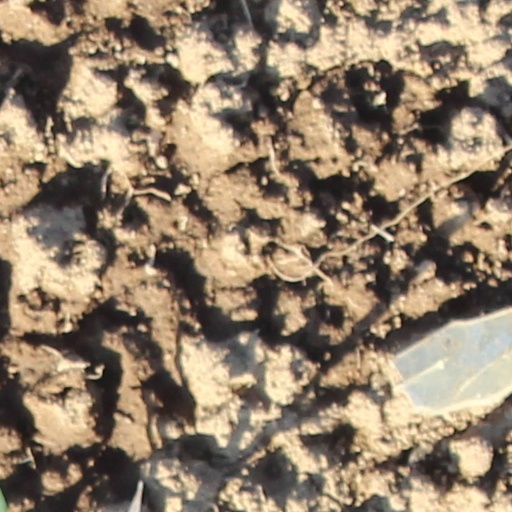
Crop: wheat